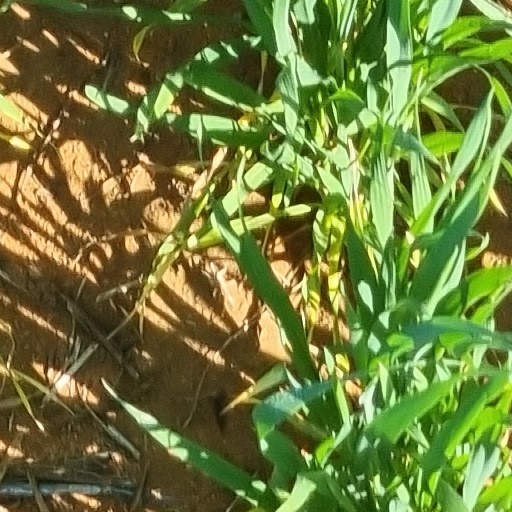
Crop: wheat